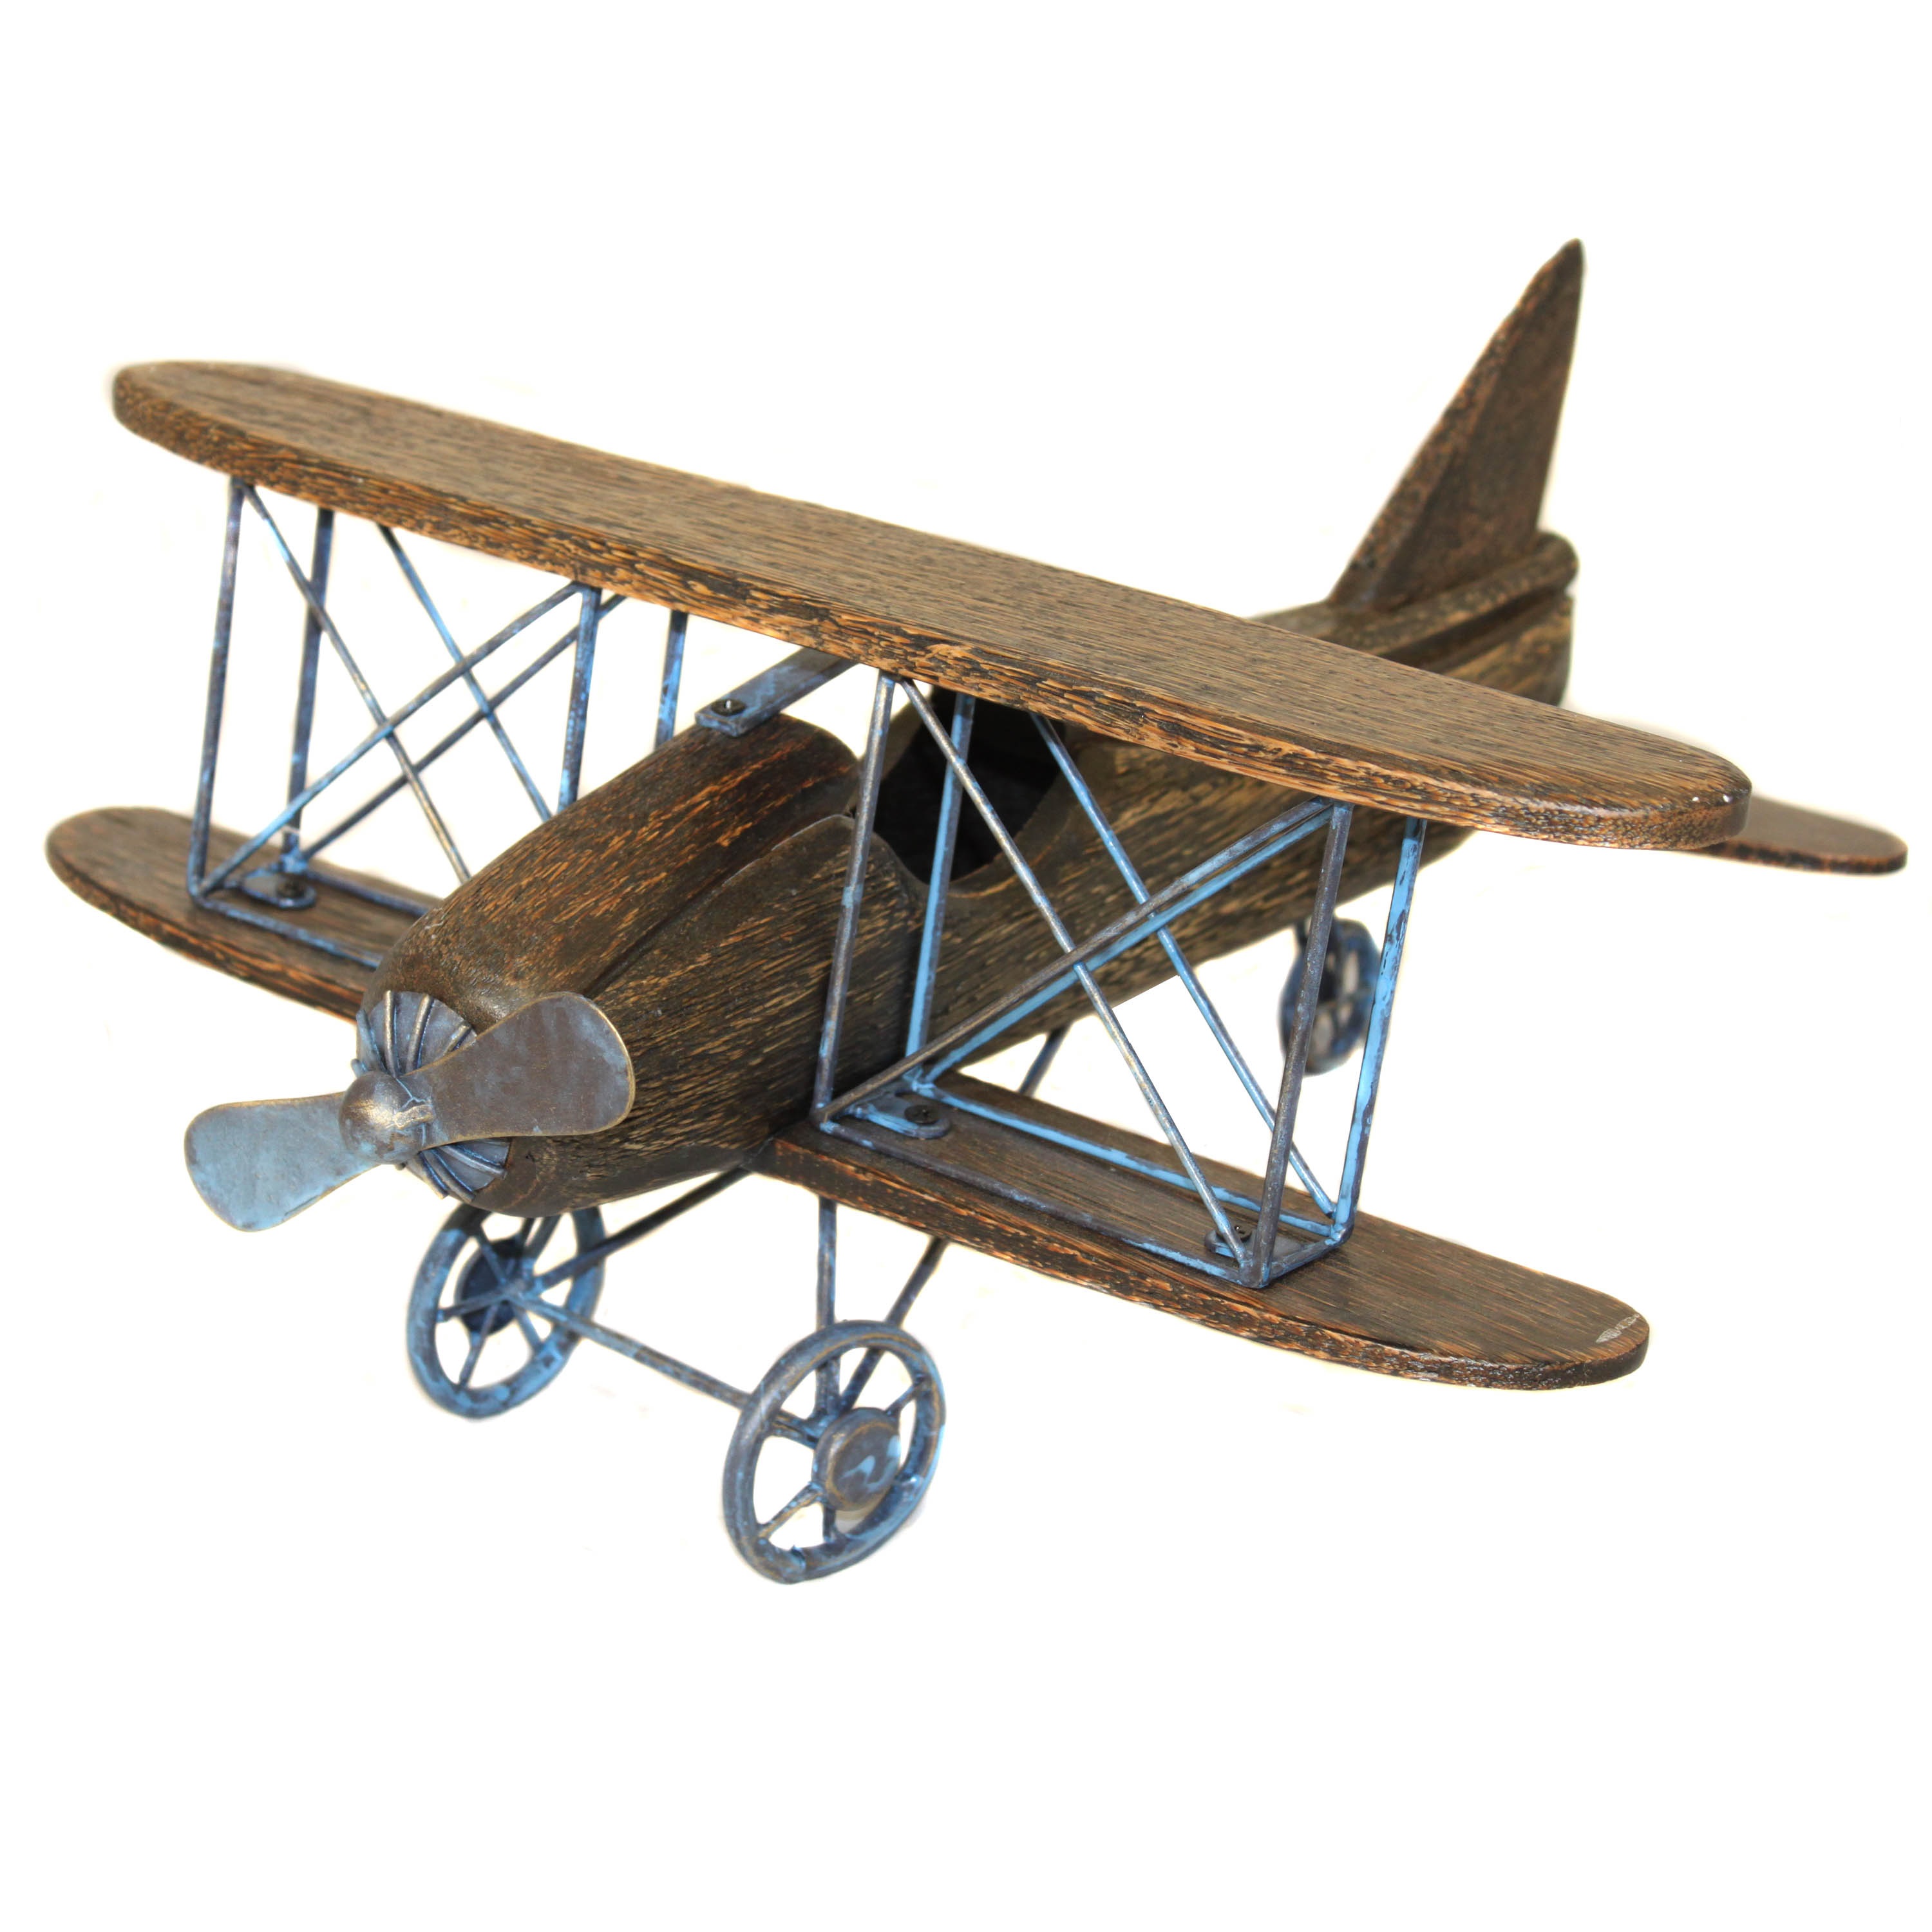
wing, wood, vintage, cart, fly, airplane, plane, aircraft, vehicle, aviation, product, propeller, biplane, light aircraft, model aircraft, royal aircraft factory be 2, radio controlled aircraft, airco dh 2